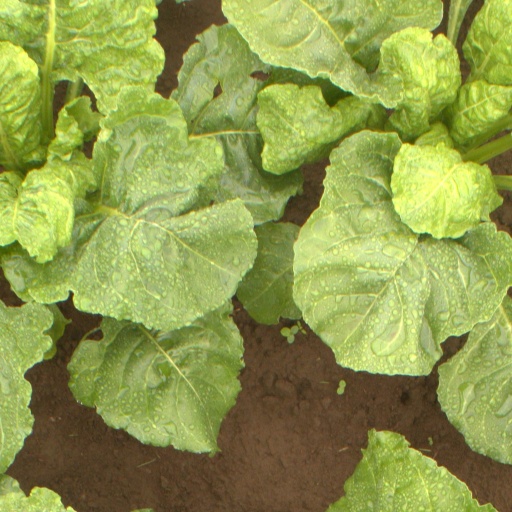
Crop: sugar beet